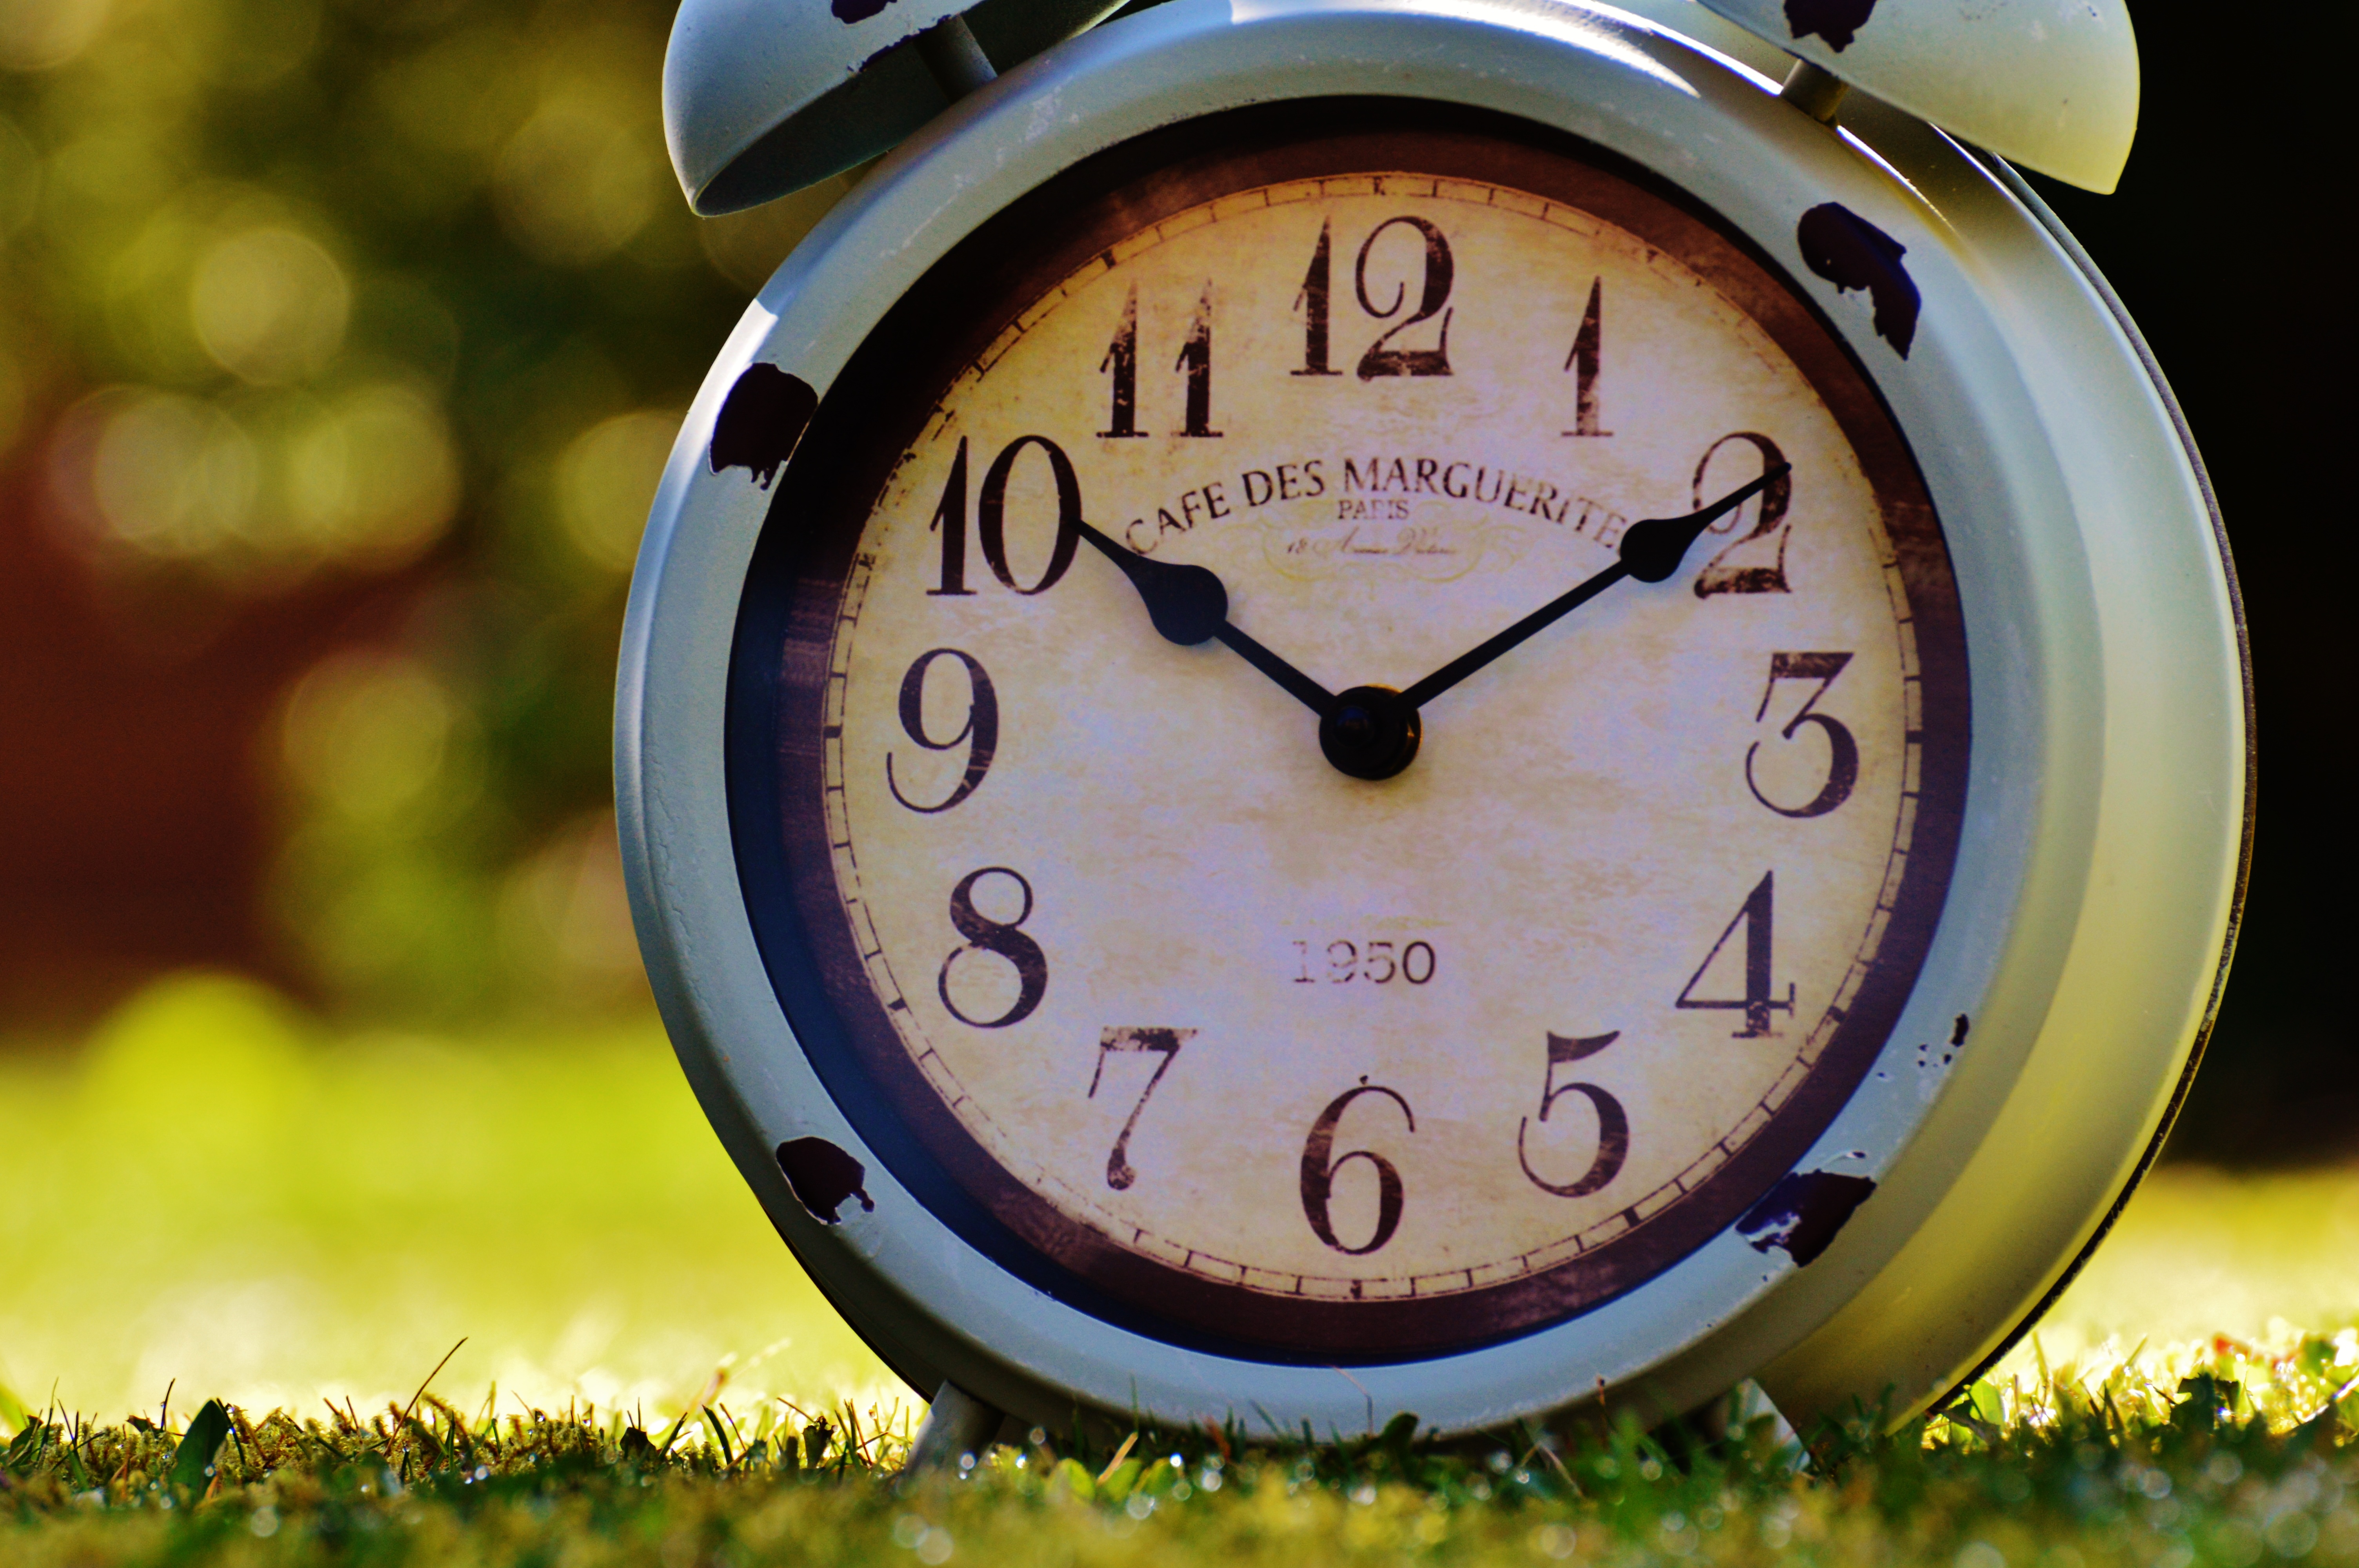
watch, hand, antique, clock, time, old, alarm clock, decor, dial, clock face, pointer, time indicating, time of, home accessories